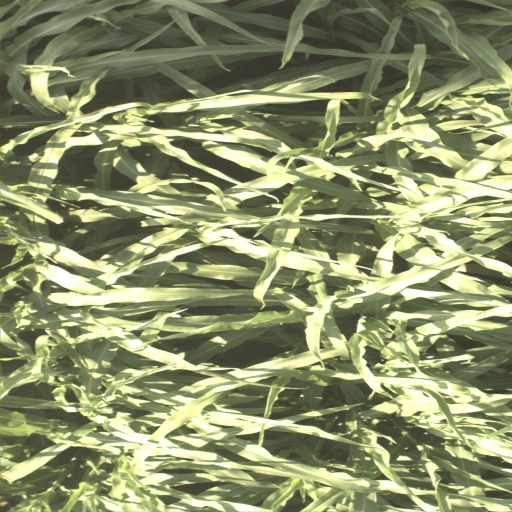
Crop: sorghum